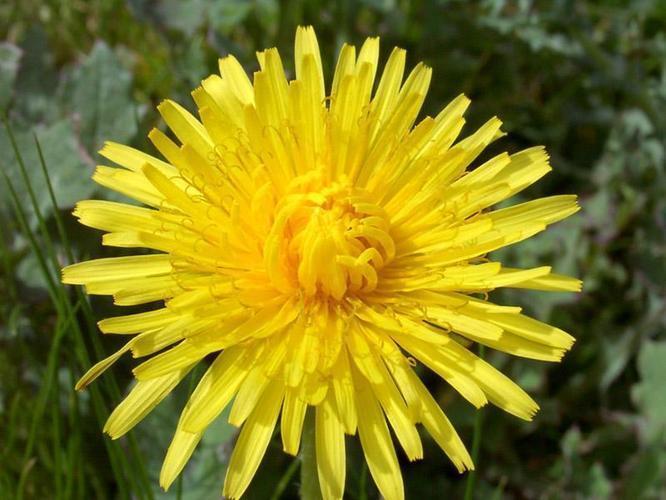
Flower: Dandelion